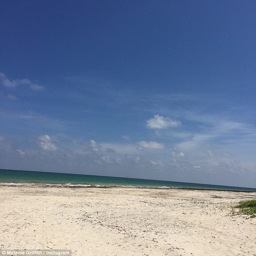
hard choice : the ladies spent the day alternating between the ocean and the pool , which person called